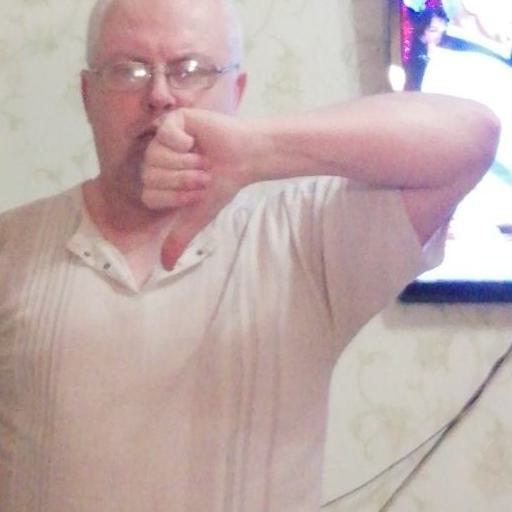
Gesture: dislike